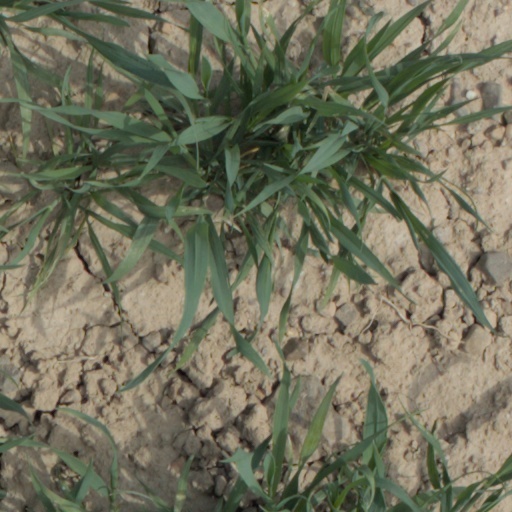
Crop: wheat